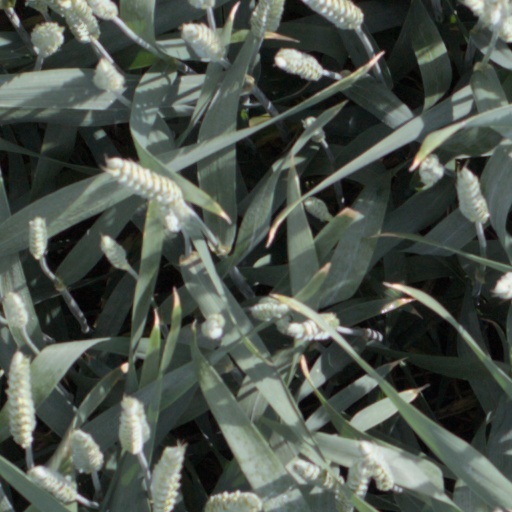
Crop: wheat